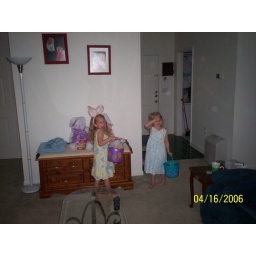
The girls hunting eggs in the house